DePauw University

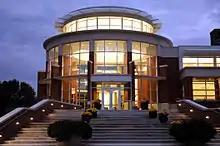
The Green Center for the Performing Arts houses the Institute of Music

Since 2007, the Prindle Institute has served as a place for reflection, discussion, and education. Prindle sponsors events related to ethics and provides opportunities for students, faculty, and staff to engage in discussions. The institute also publishes ethics related content through "The Prindle Post" and the "Examining Ethics" podcast.